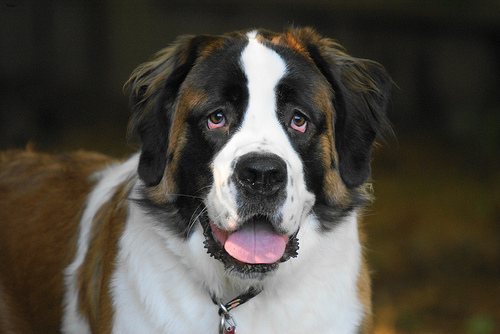
Animal: dog
Breed: saint bernard